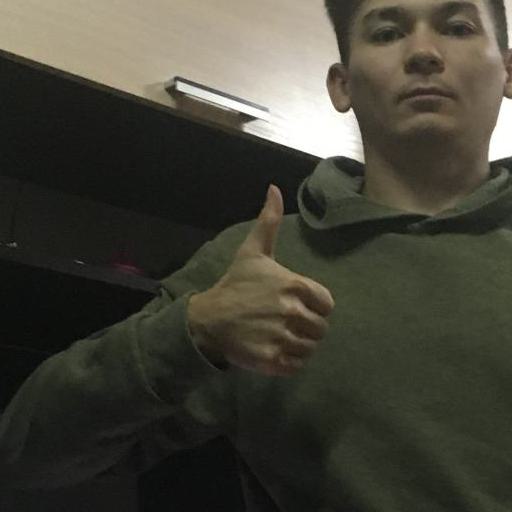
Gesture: like